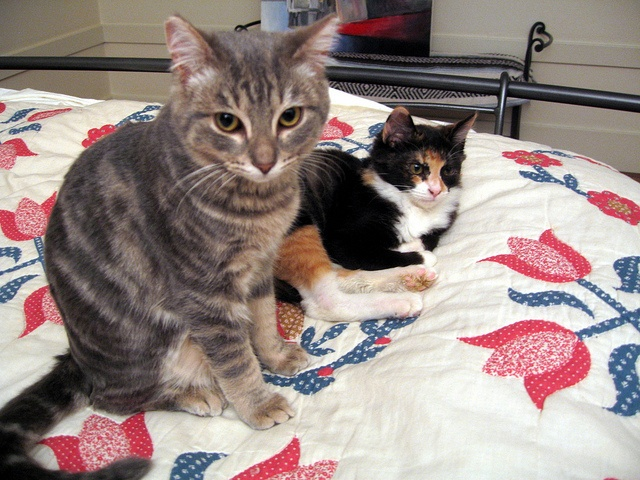
A couple of cats sitting on top of a bed together.
Two cats sitting in a quilt on a bed.
Two cats lay on a quilted bed spread
a close up of two cats near one another on a bed
Two cats of different colors sitting on a  bedspread.